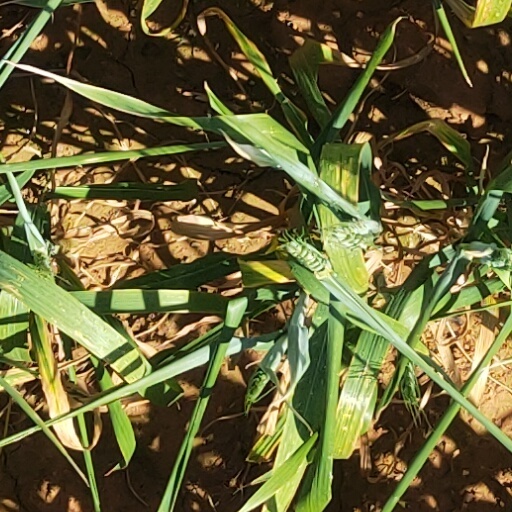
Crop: wheat